The Peninsula New York

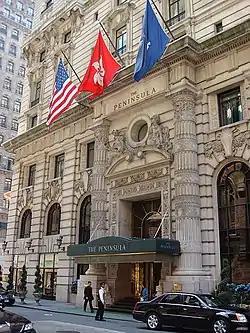
Entrance to the hotel on 55th Street

The Peninsula New York is a historic luxury hotel at the corner of Fifth Avenue and 55th Street in the Midtown Manhattan neighborhood of New York City. Built in 1905 as the Gotham Hotel, the structure was designed by Hiss and Weekes in the neoclassical style. The hotel is part of the Peninsula Hotels group, which is owned by Hongkong and Shanghai Hotels (HSH). The structure is 23 stories high and, , contains 241 rooms.